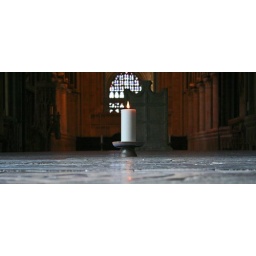
This candle was left in the centre of the floor of one of the eves of Canterbury Cathedral.